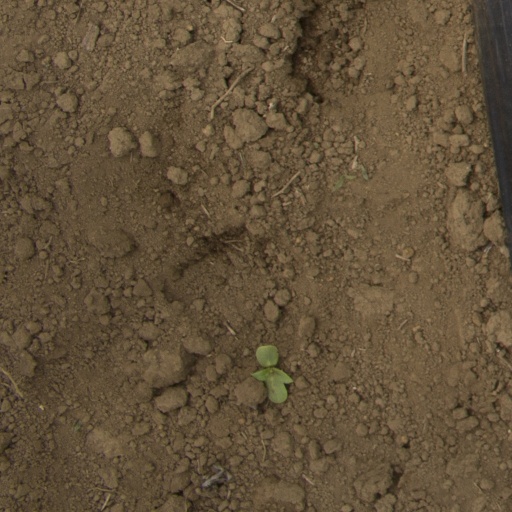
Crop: Jerusalem artichoke